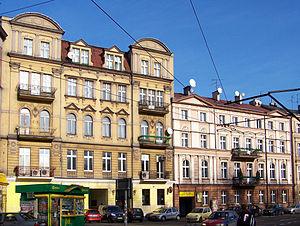
La Place de la Liberté à Katowice, en Pologne.